1973 Bristol City Council election

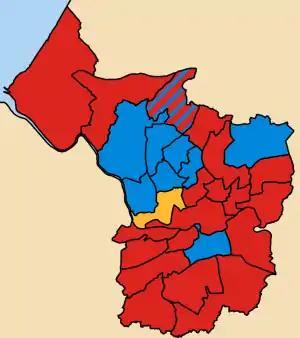
1973 local election results in Bristol

The 1973 Bristol City Council election took place on 7 June 1973 to elect members of Bristol City Council in England. This was on the same day as other local elections. Voting took place across 28 wards, each electing 3 Councillors. Following the Local Government Act 1972, this was the first election to the new non-metropolitan district council for Bristol, which came into being on 1 April the following year. Labour took control of the Council after winning a comfortable majority of seats.